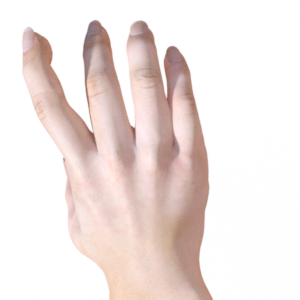
Label: paper